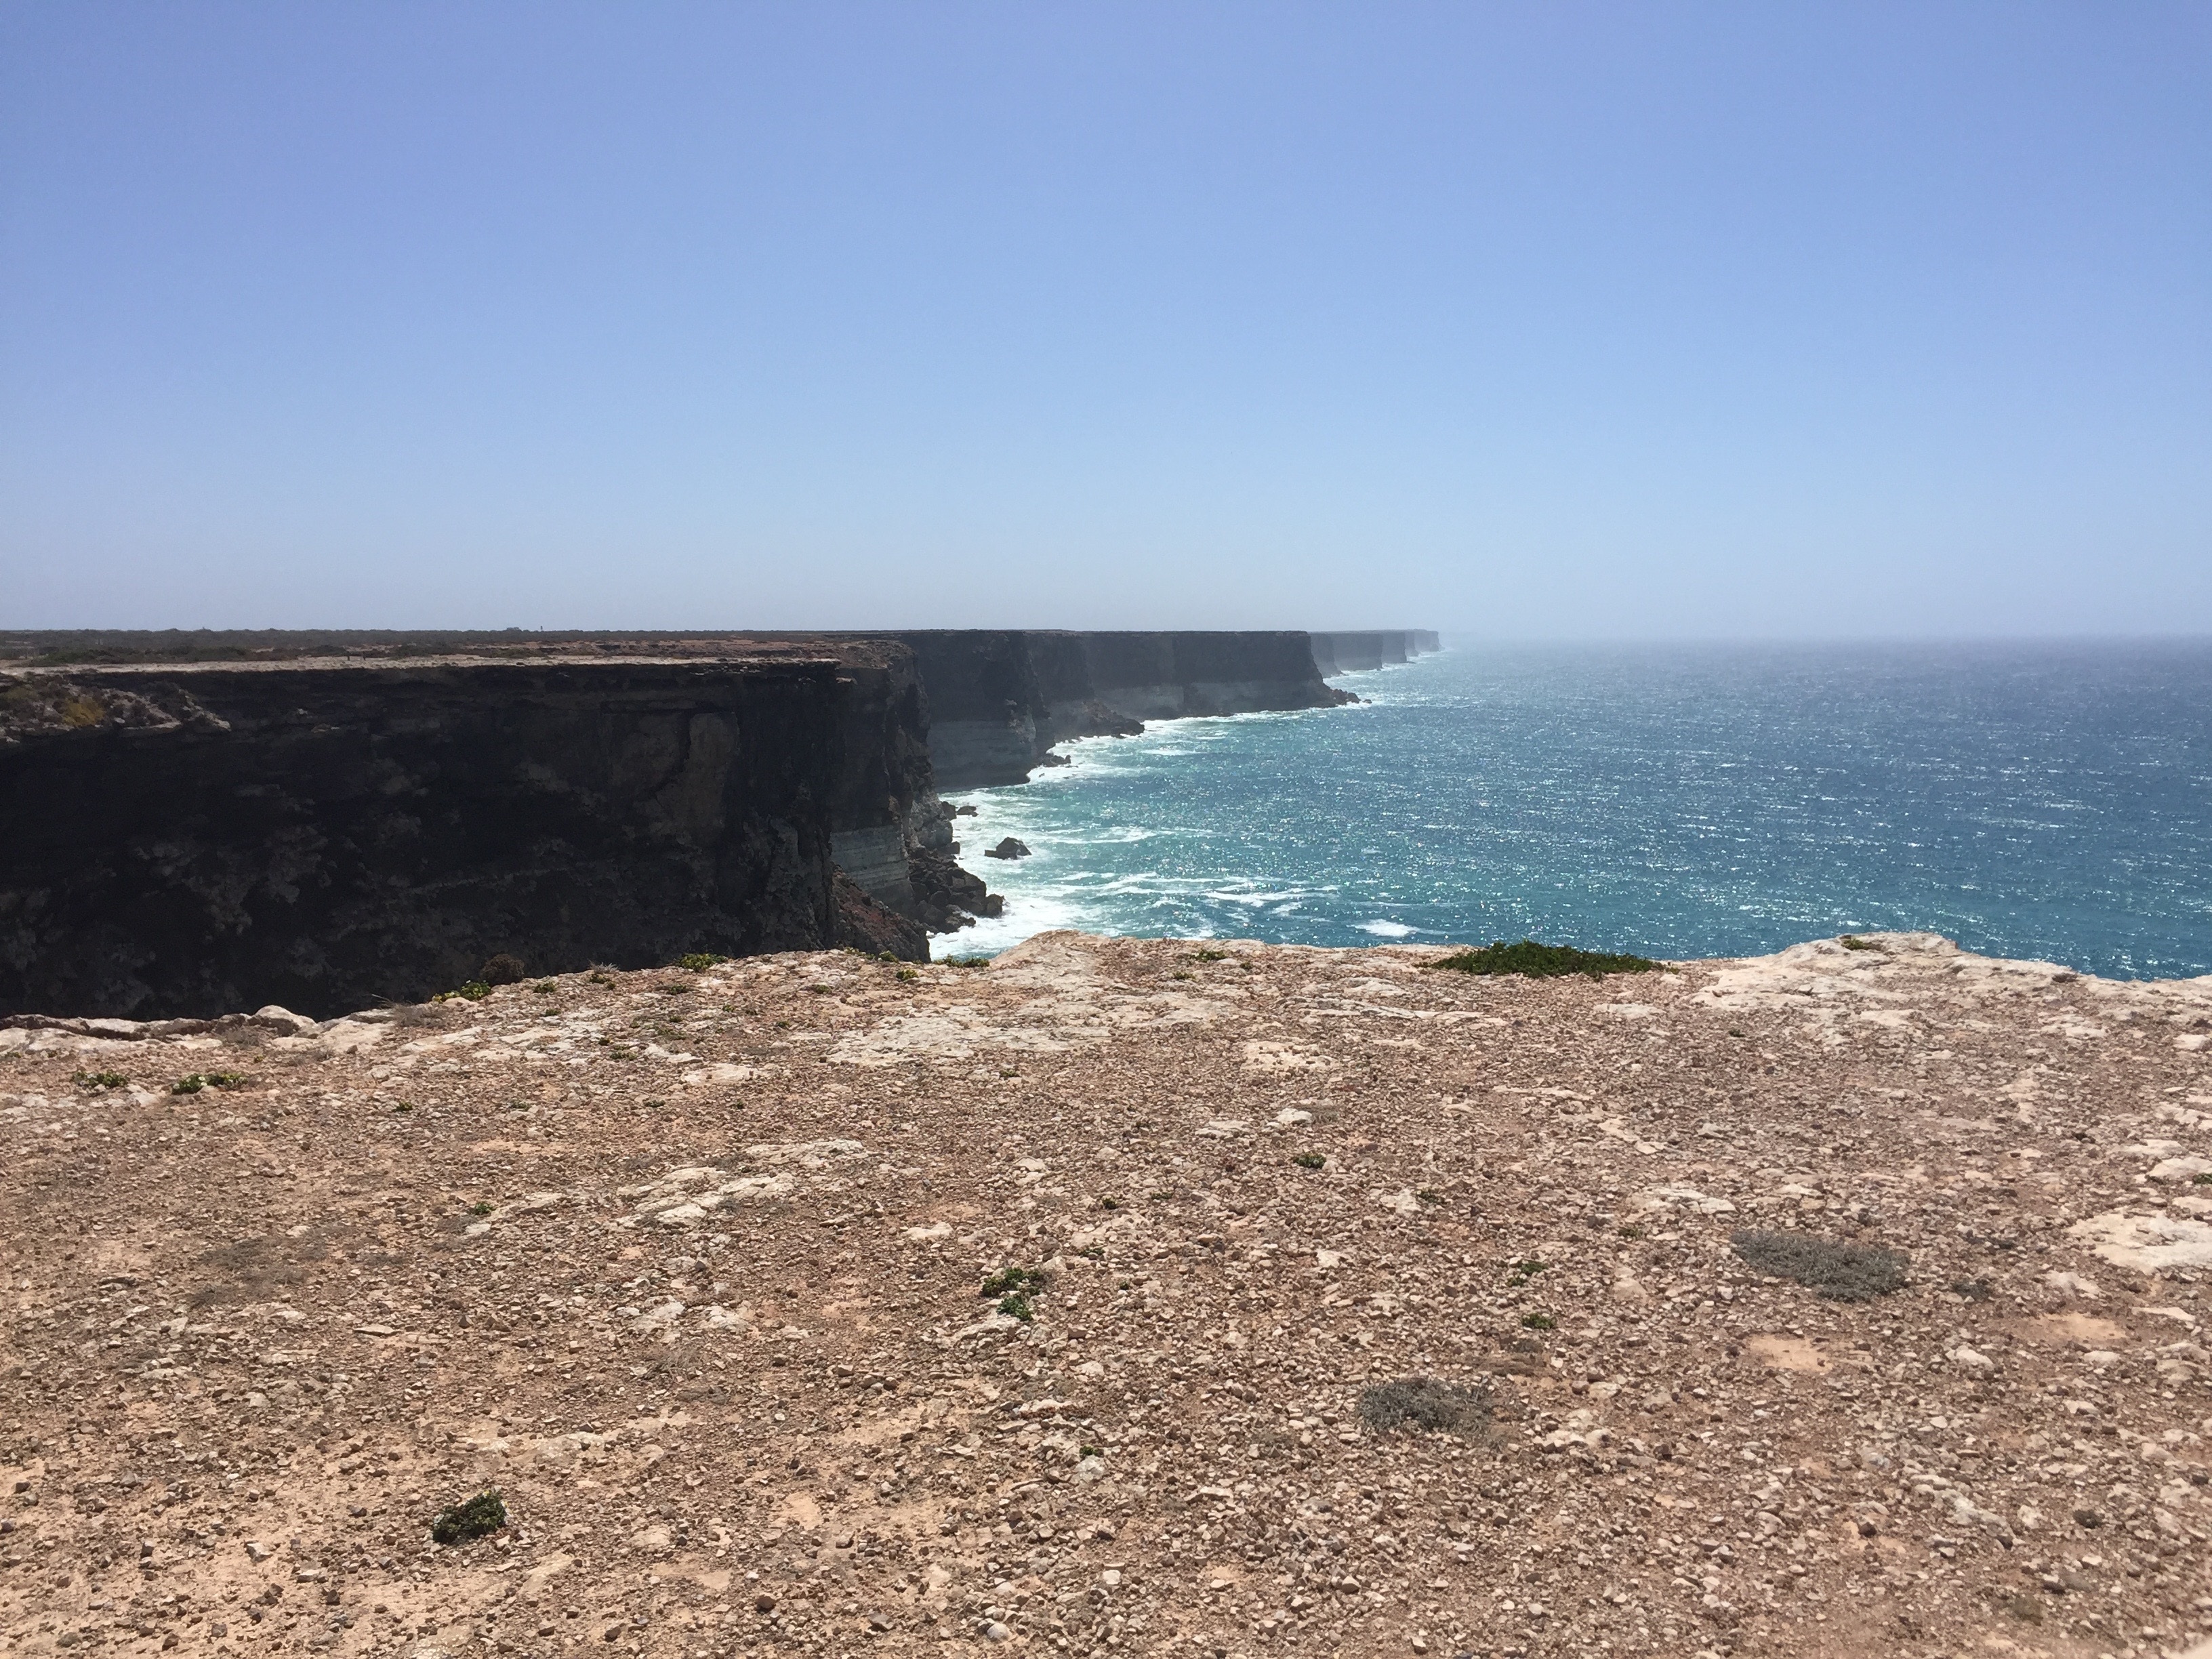
beach, landscape, sea, coast, sand, rock, ocean, horizon, sky, shore, vacation, cliff, seaside, scenic, bay, terrain, body of water, cape